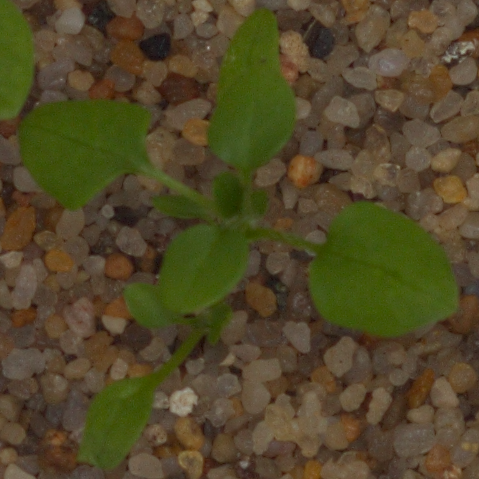
Label: common_chickweed